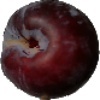
Label: Plum 1